Roman Catholic Diocese of Oudtshoorn

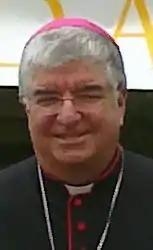
Bishop "Francisco Fortunato De Gouveia"

The Roman Catholic Diocese of Oudtshoorn is a diocese located in the city of Oudtshoorn in the ecclesiastical province of Cape Town in South Africa.